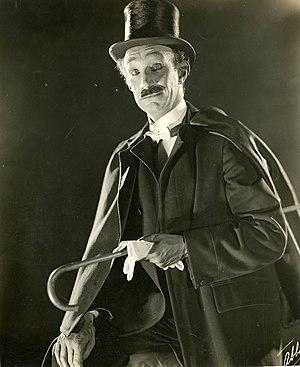
James « Jimmy » Finlayson est un acteur américain d'origine écossaise né le 27 août 1887 à Falkirk en Écosse au Royaume-Uni, mort le 9 octobre 1953 à Los Angeles en Californie aux États-Unis.